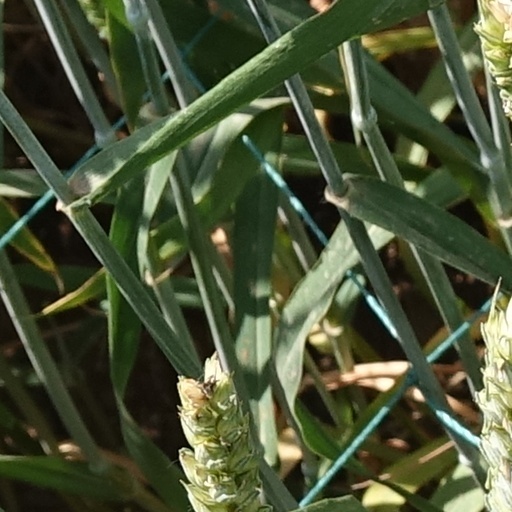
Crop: wheat